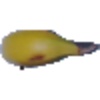
Label: Banana 1